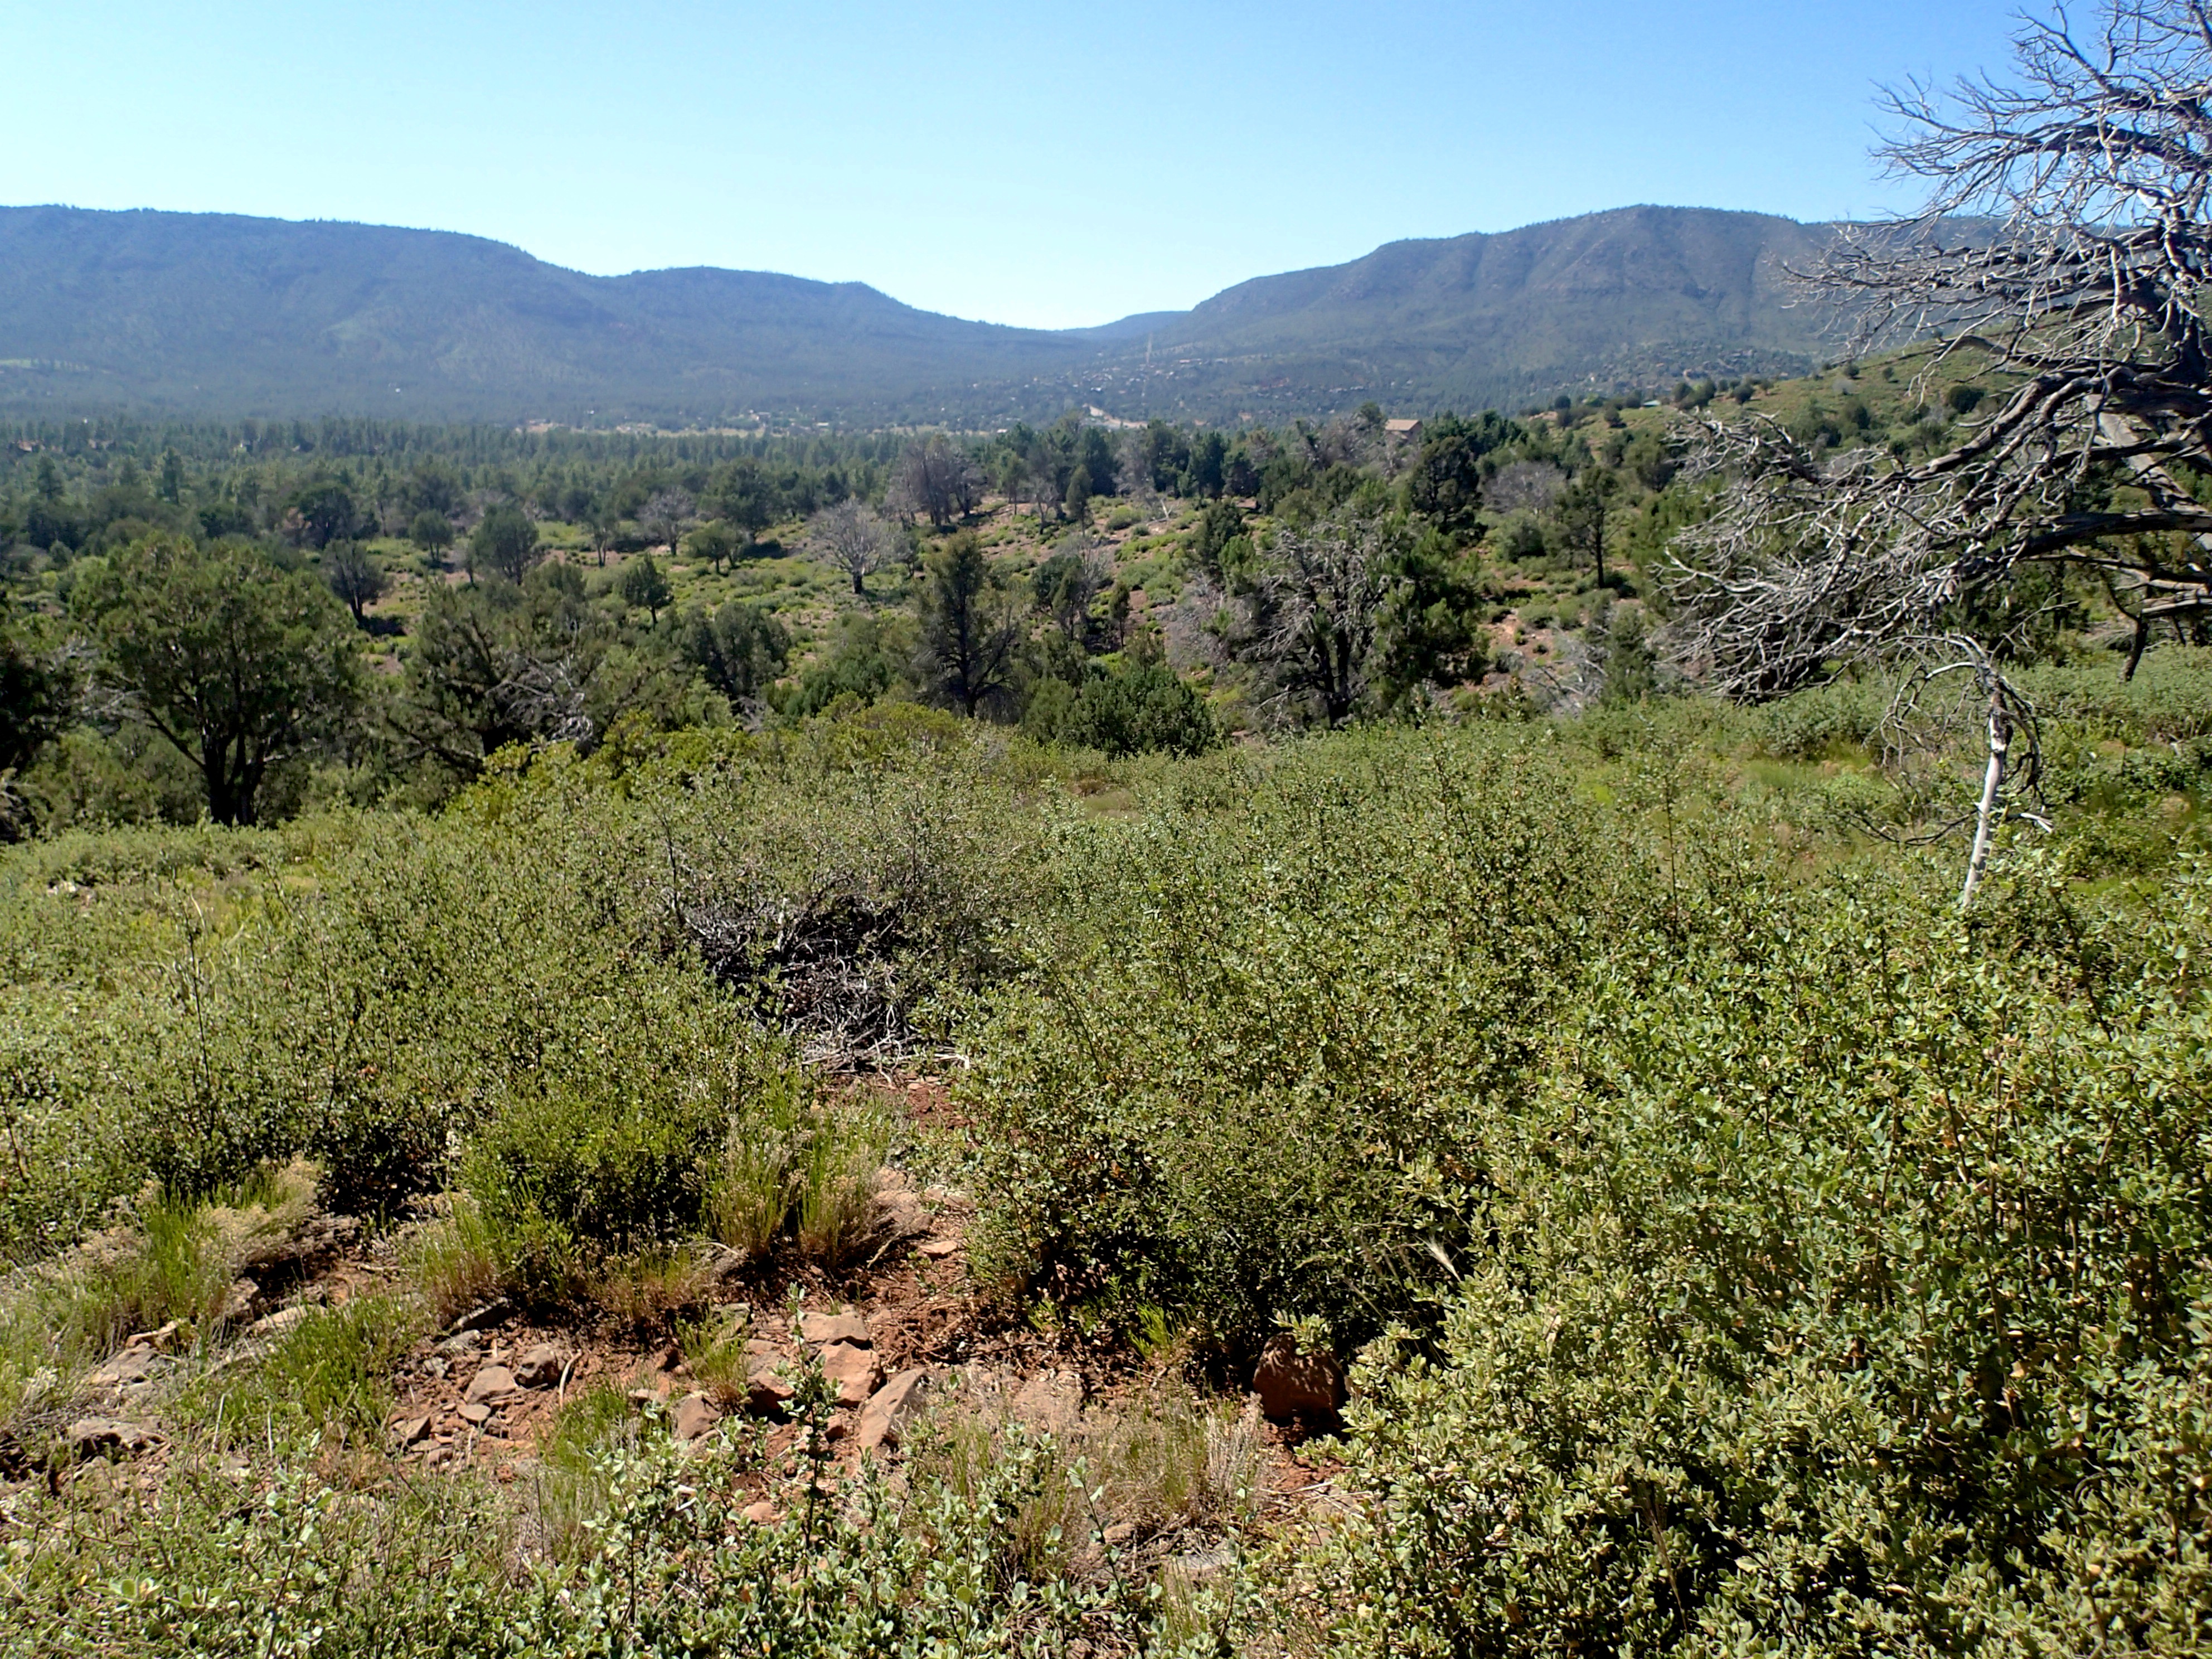
tree, forest, wilderness, walking, mountain, hiking, trail, meadow, hill, adventure, valley, flora, ridge, vegetation, plateau, woodland, habitat, ecosystem, nature reserve, biome, natural environment, mountainous landforms, temperate broadleaf and mixed forest, temperate coniferous forest, shrubland